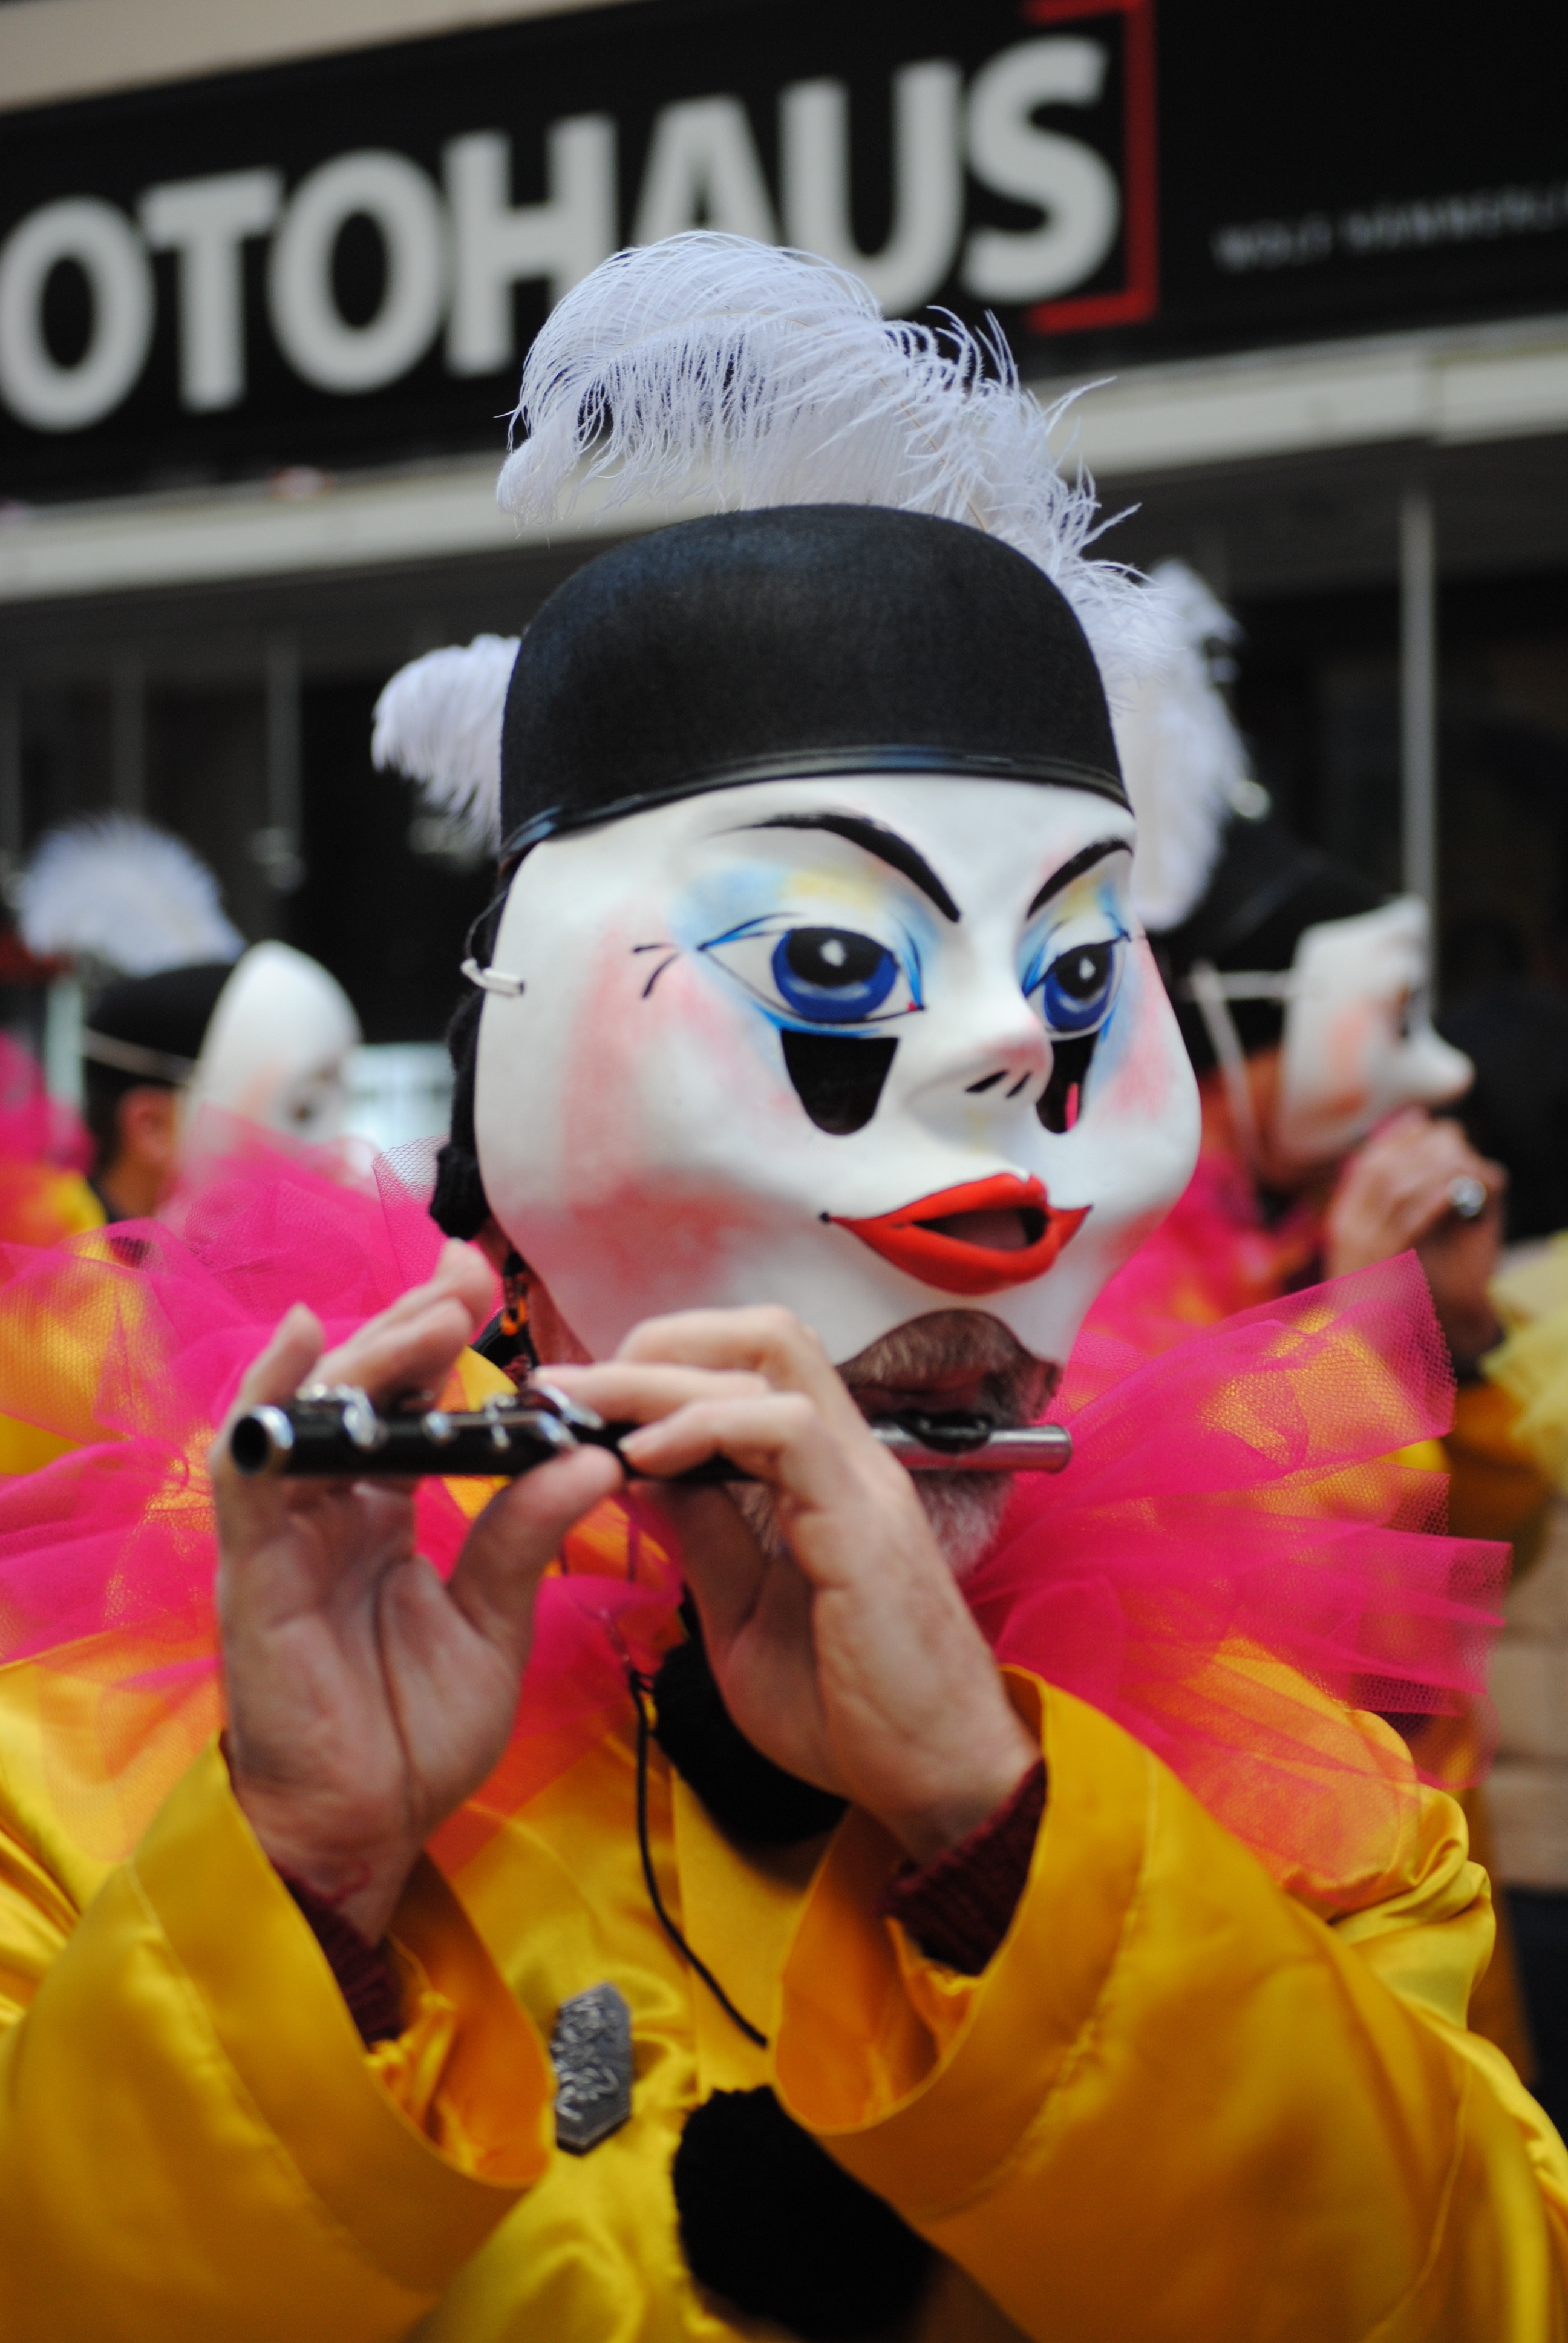
carnival, color, clothing, festival, mask, event, costume, piccolo, basler fasnacht 2015